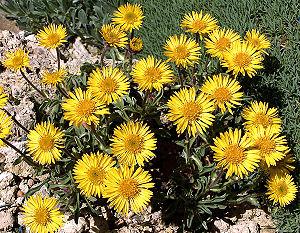
Plante vivace de 8 à 15 cm, des USA (état de Washington et Colombie Britannique), sur étendue pierreuse et éboulis acide. (photo en culture)